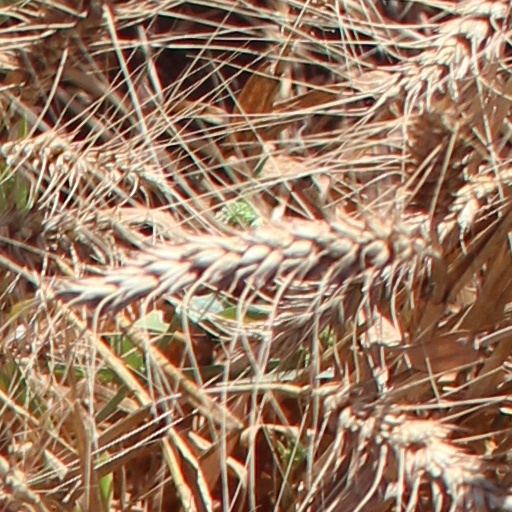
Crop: wheat